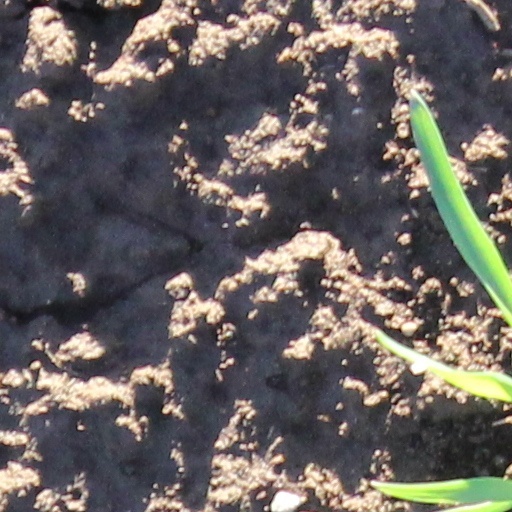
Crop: wheat